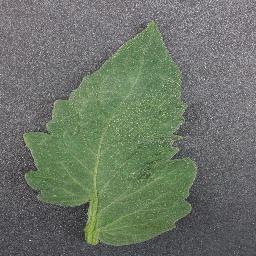
Label: Tomato___healthy